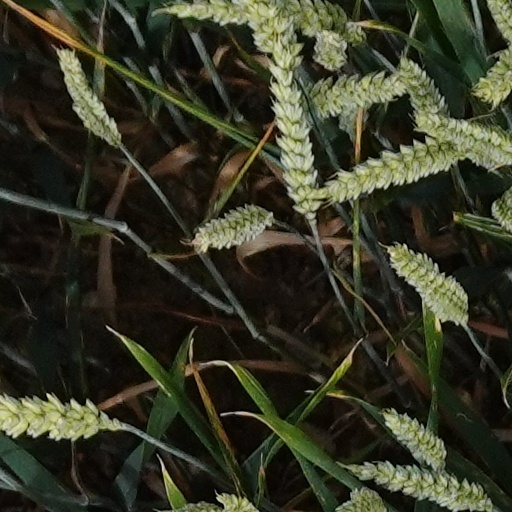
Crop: wheat